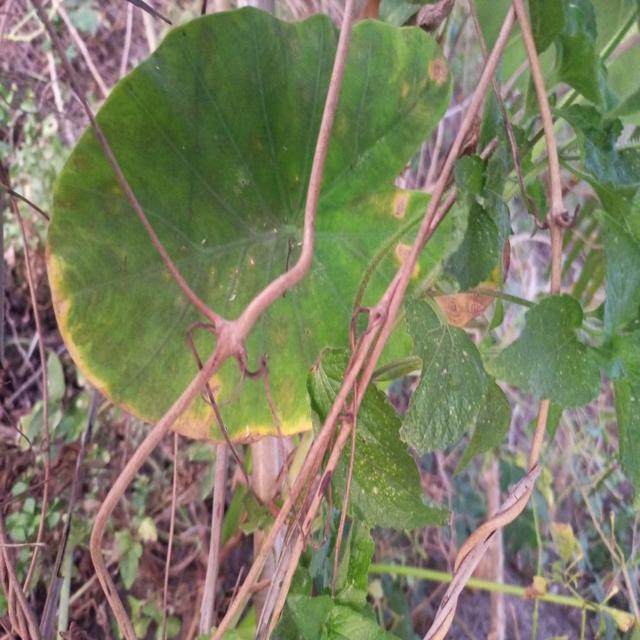
Label: Late_Blight